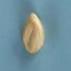
Maize quality: Good